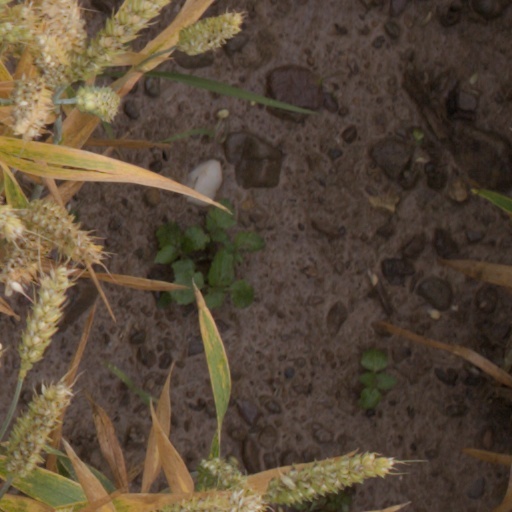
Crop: wheat